Bluegill

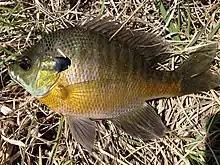
At the University of Mississippi Field Station

Young bluegills' diet consists of rotifers, copepods, water fleas, and insects (mainly chironomids). The adult diet consists of aquatic insect larvae (mayflies, caddisflies, dragonflies), but can also include terrestrial insects, zooplankton, shrimp, crayfish, leeches, other worms, snails, and other small fish (such as minnows). If food is scarce, bluegill will also feed on aquatic vegetation and algae, and if scarce enough, will even feed on their own eggs or offspring. As bluegill spend a great deal of time near the surface of water, they can also feed on surface bugs. Most bluegills feed during daylight hours, with a feeding peak being observed in the morning and evening (with the major peak occurring in the evening). Feeding location tends to be a balance between food abundance and predator abundance. Bluegill use gill rakers and bands of small teeth to ingest their food. During summer months, bluegills generally consume 3.2 percent of their body weight each day. To capture prey, bluegills use a suction system in which they accelerate water into their mouth. Prey comes in with this water. Only a limited amount of water is able to be suctioned, so the fish must get within 1.75 centimeters of the prey.